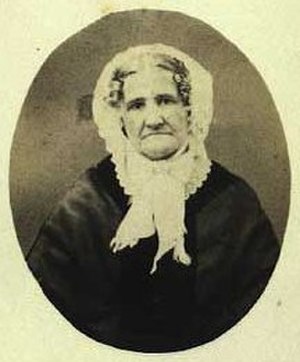
Louise Augusta von Zytphen
Louise Augusta von Zytphen